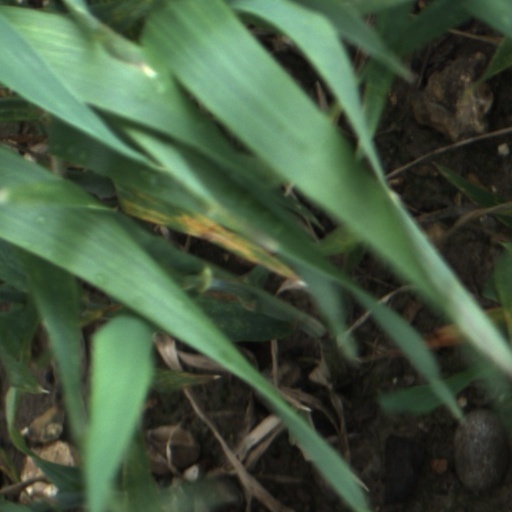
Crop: wheat